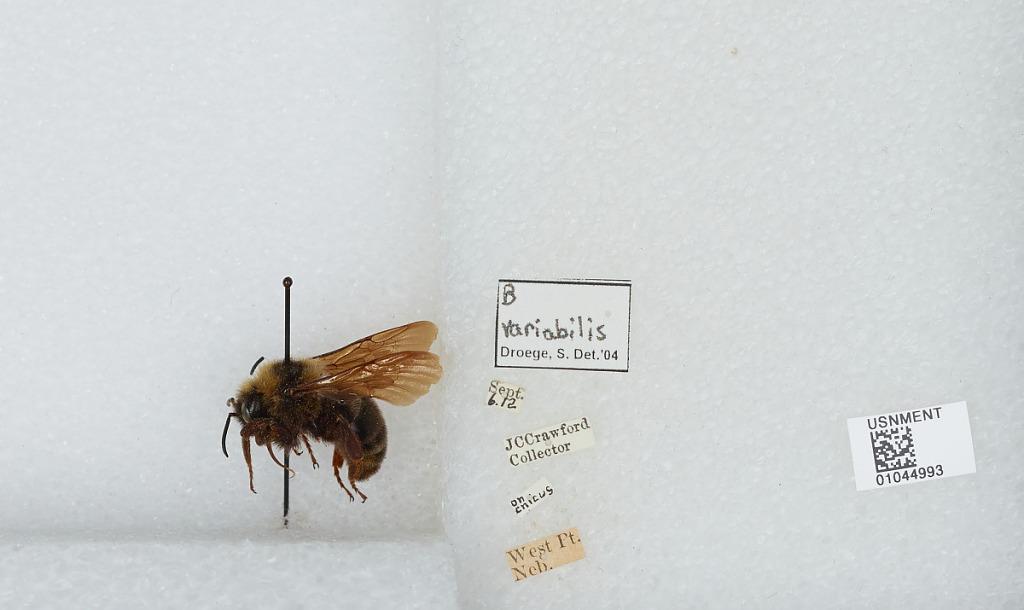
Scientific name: Bombus (Psithyrus) variabilis (Cresson)
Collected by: J. Crawford
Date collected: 1912-9-6
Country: United States
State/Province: Nebraska
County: Cuming
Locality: West Point
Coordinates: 41.8397, -96.7114
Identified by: Droege, Sam